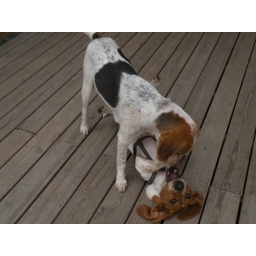
foster dog and ken... ken's face looked LOLdoggy in this pic haha